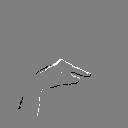
ASL letter: g